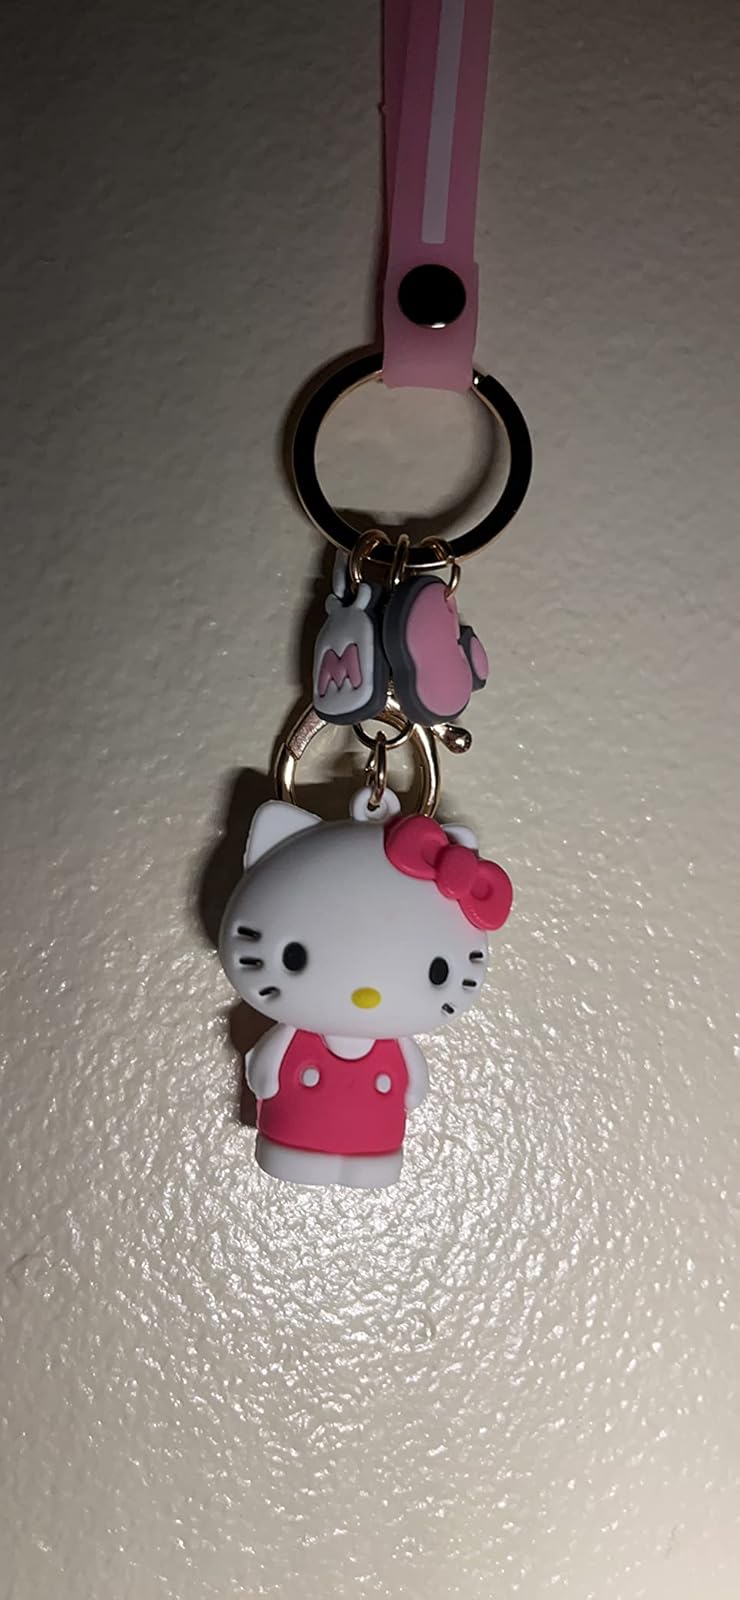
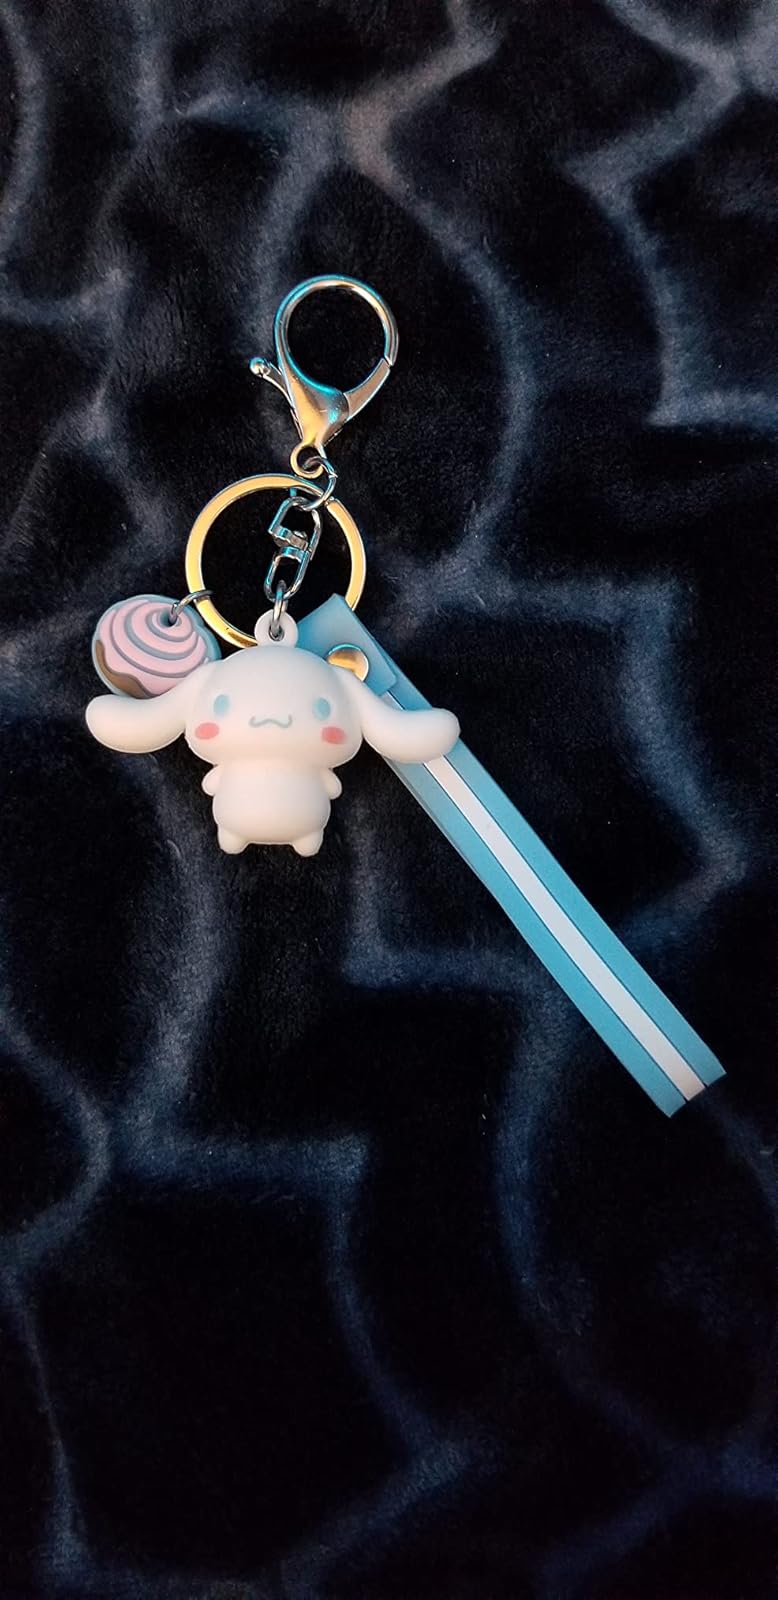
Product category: accessories_keychain
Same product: no